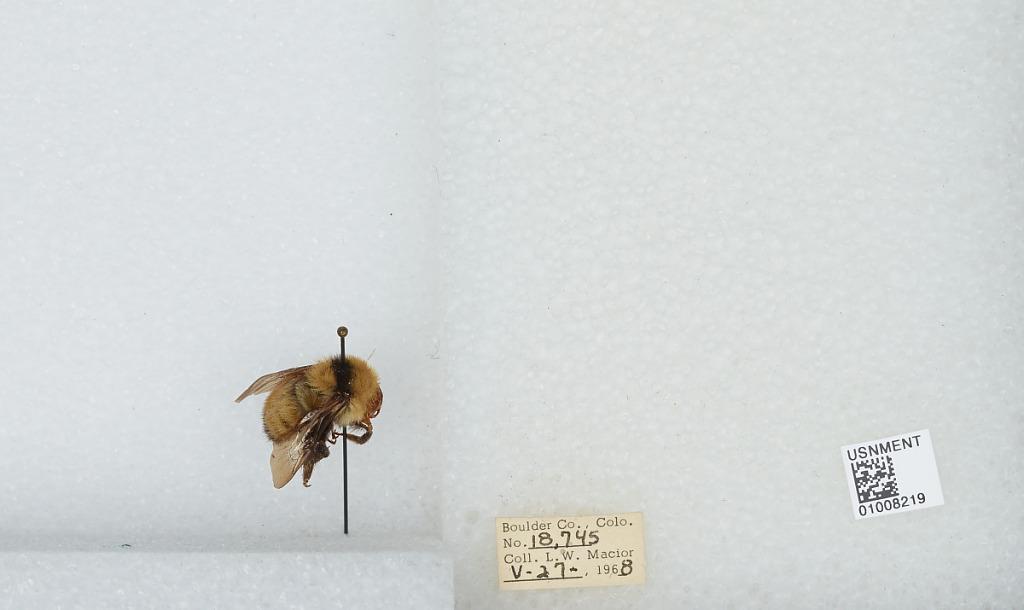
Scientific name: Bombus (Fervidobombus) fervidus fervidus (Fabricius)
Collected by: L. Macior
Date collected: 1968-5-27
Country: United States
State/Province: Colorado
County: Boulder
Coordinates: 40.09, -105.36